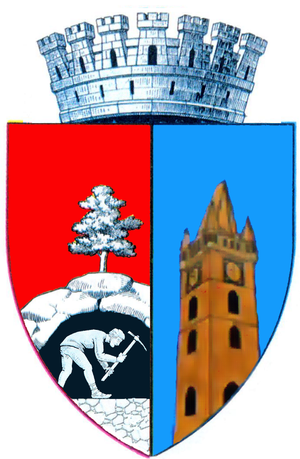
Baia Mare
Baia Mare er en by, administrativt center i Maramureş distrikt i Transsylvanien, Rumænien. Baia Mare har 123.738 indbyggere.